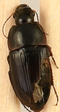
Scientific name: Anisodactylus rusticus
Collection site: North Sterling NEON (STER), plot STER_029